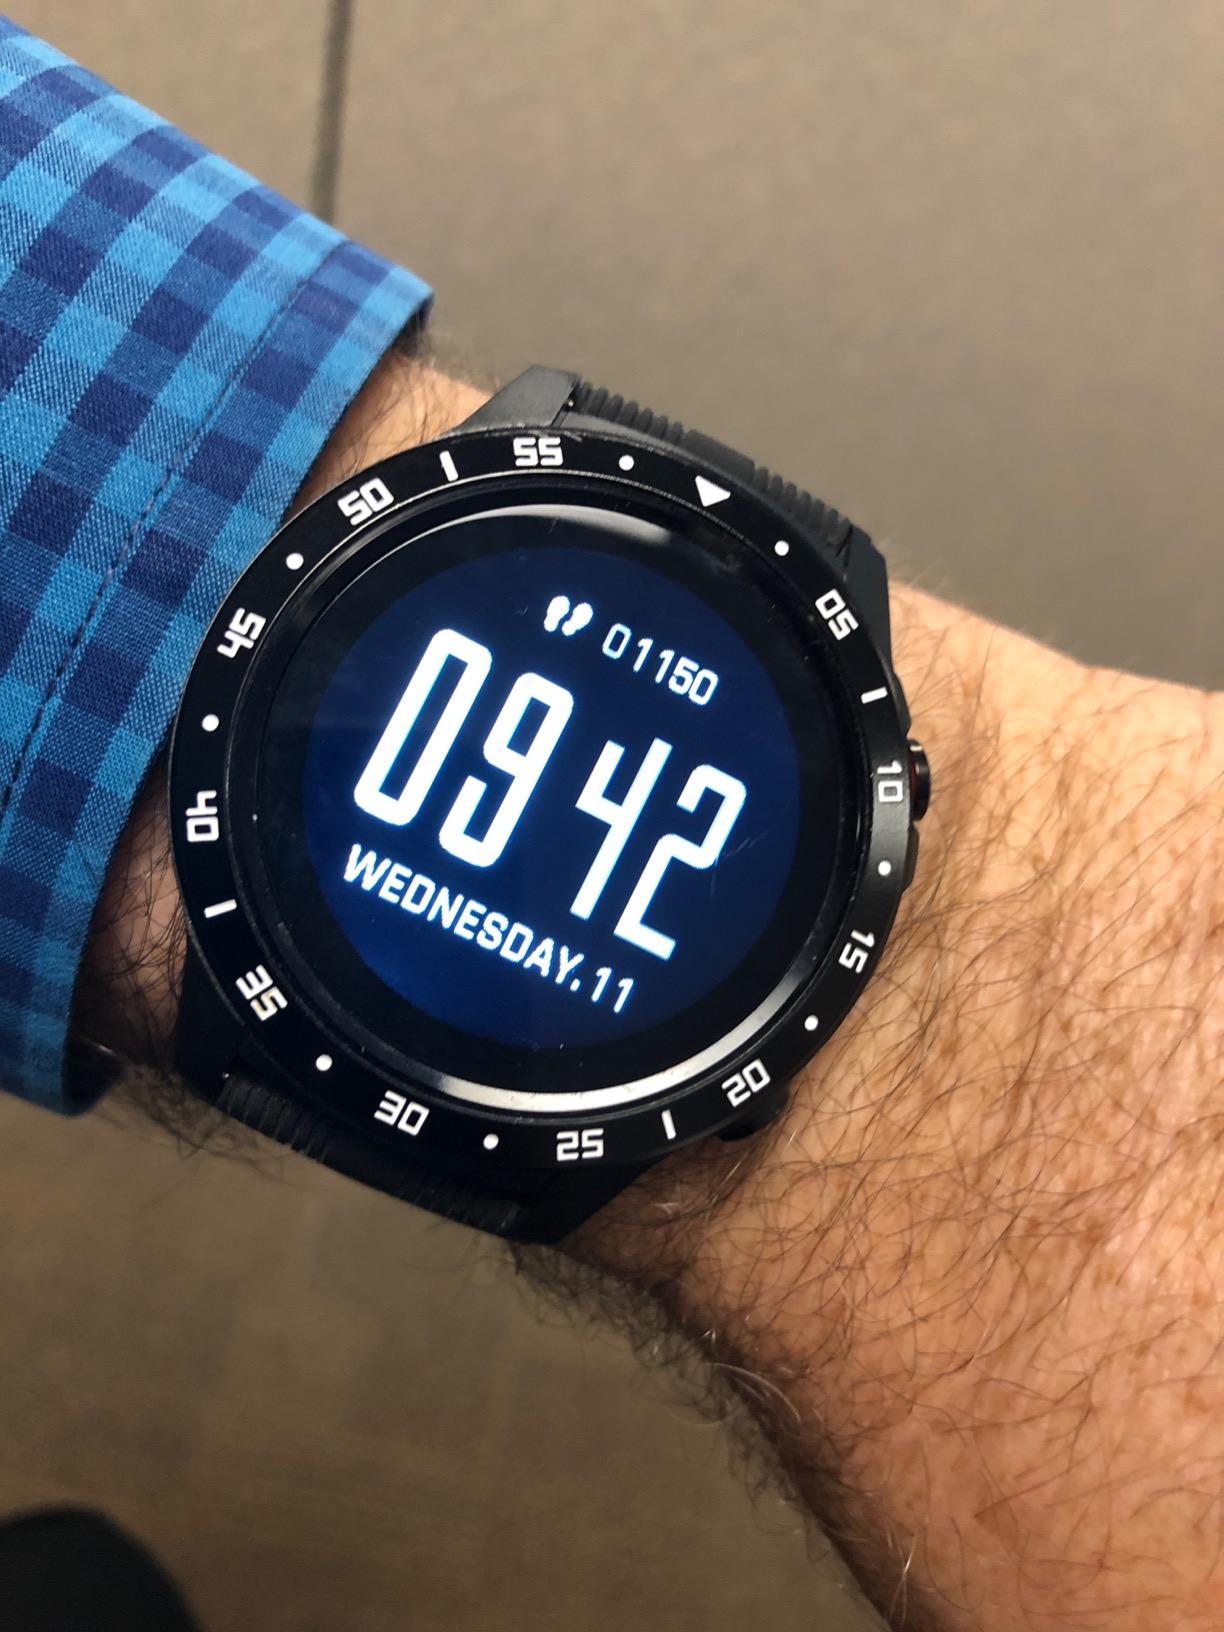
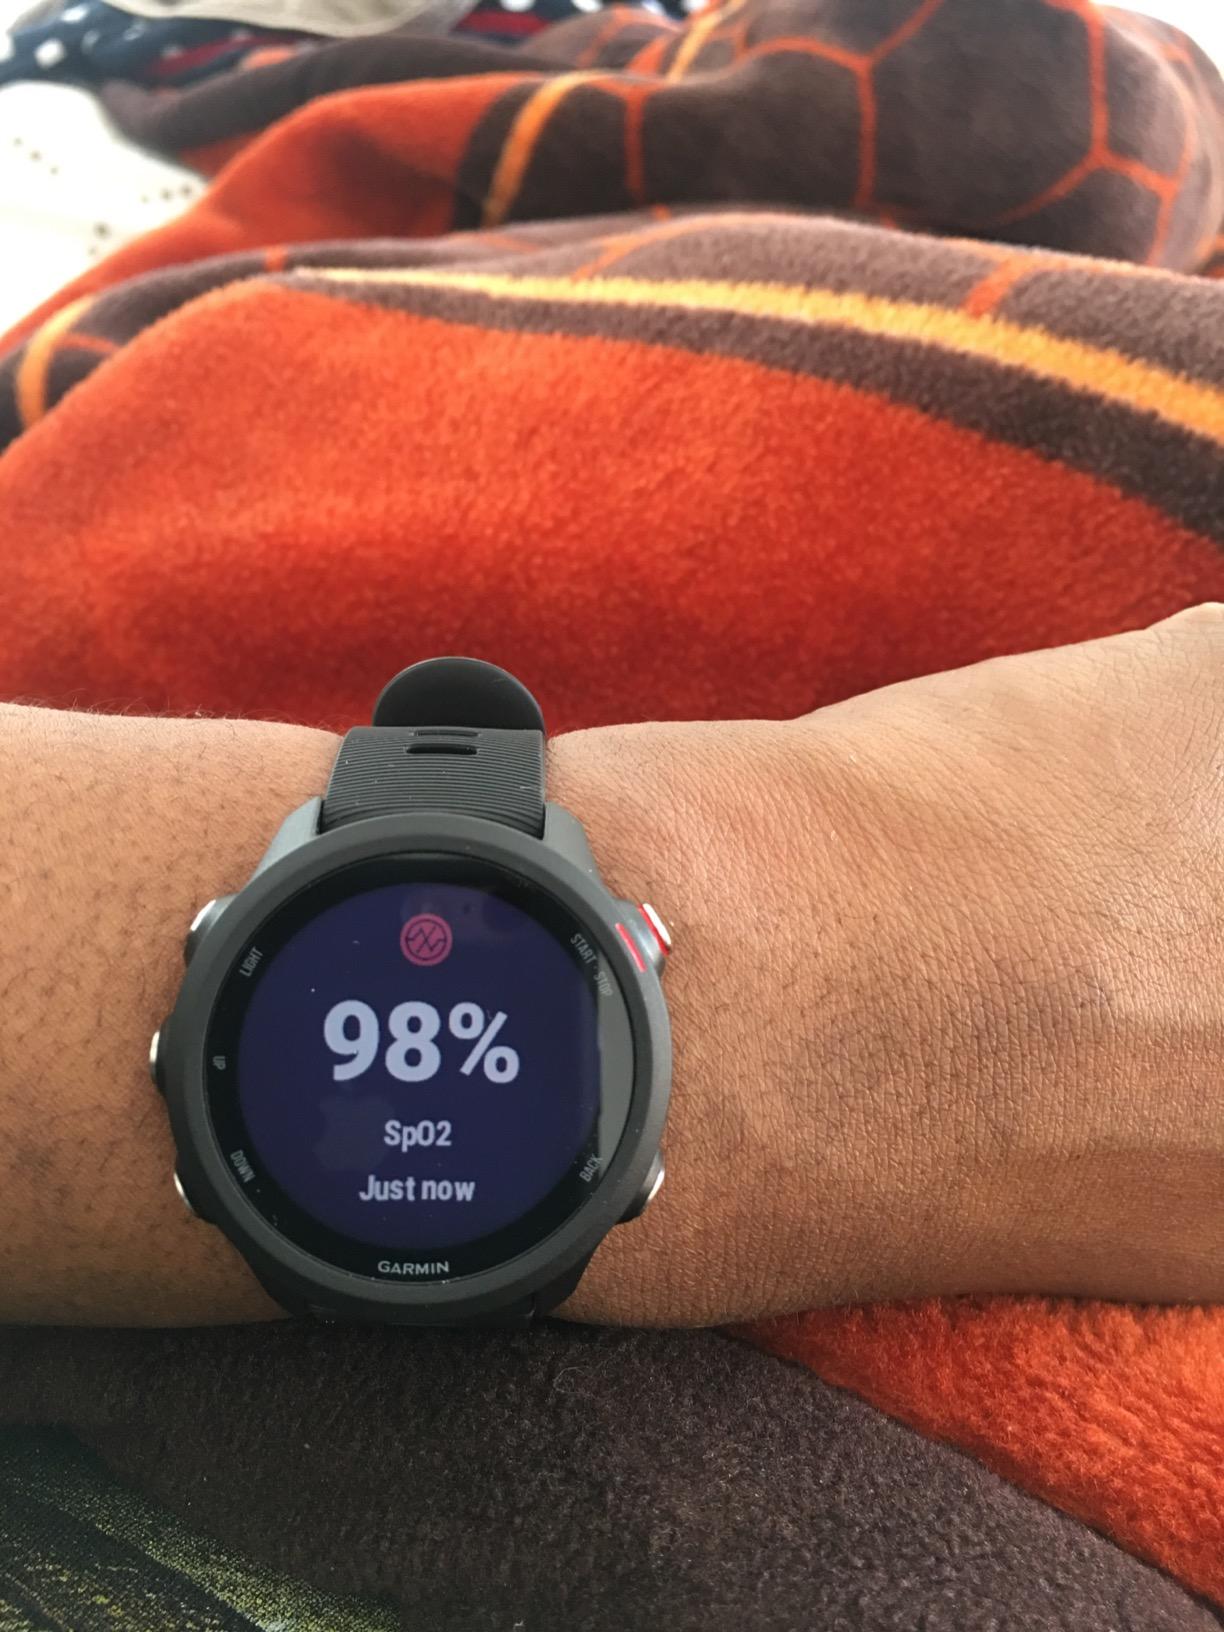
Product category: smartwatch
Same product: no